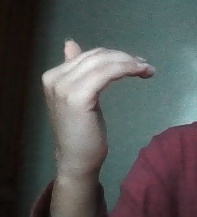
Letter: khaa